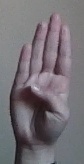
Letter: kaaf